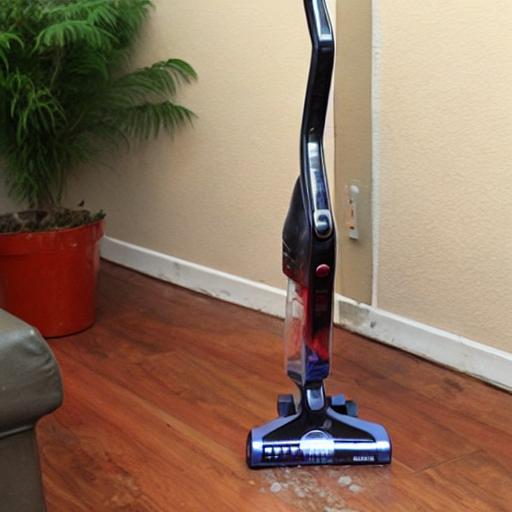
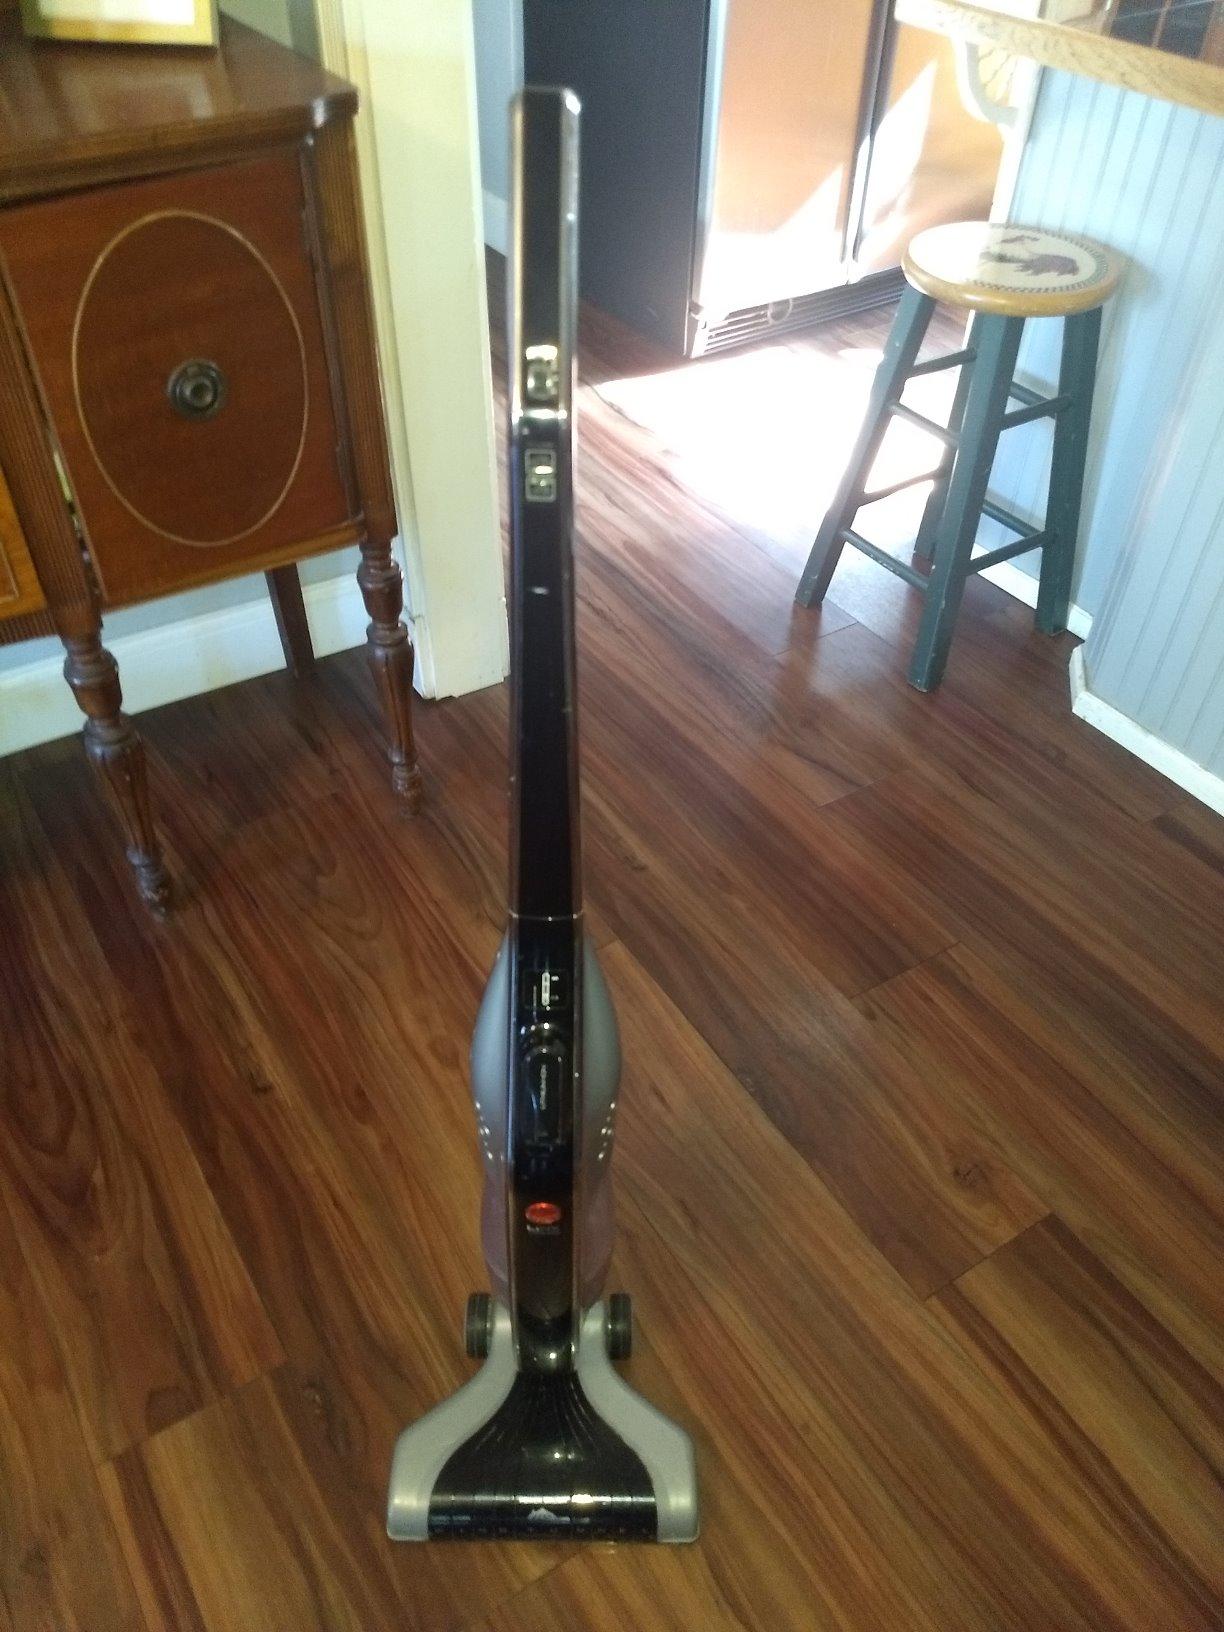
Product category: items_vacuum
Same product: no